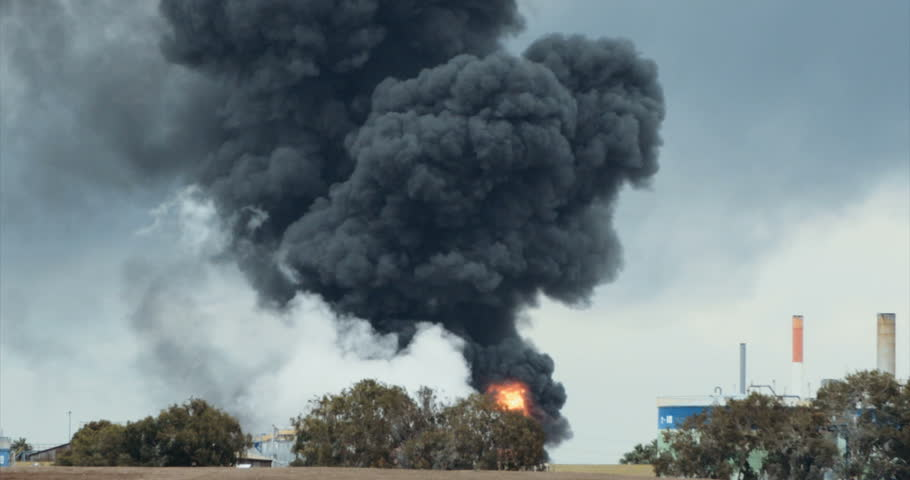
Fire: yes
Smoke: yes